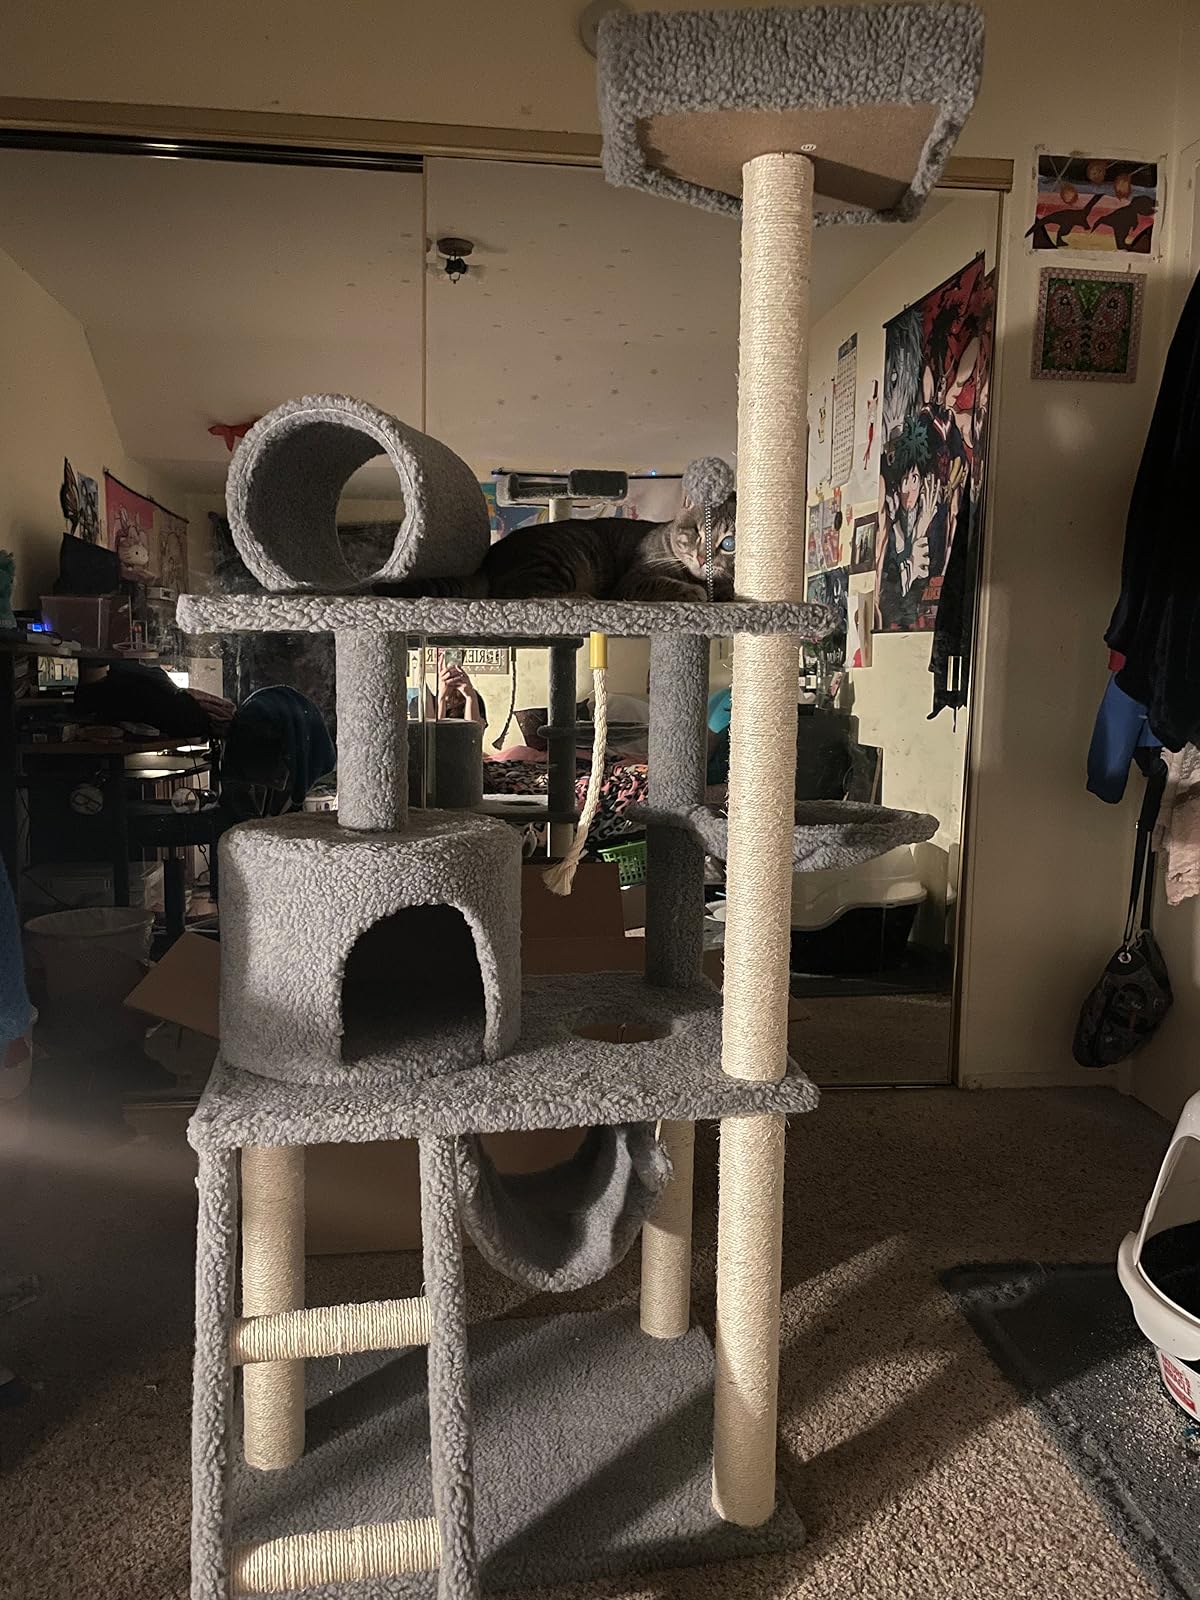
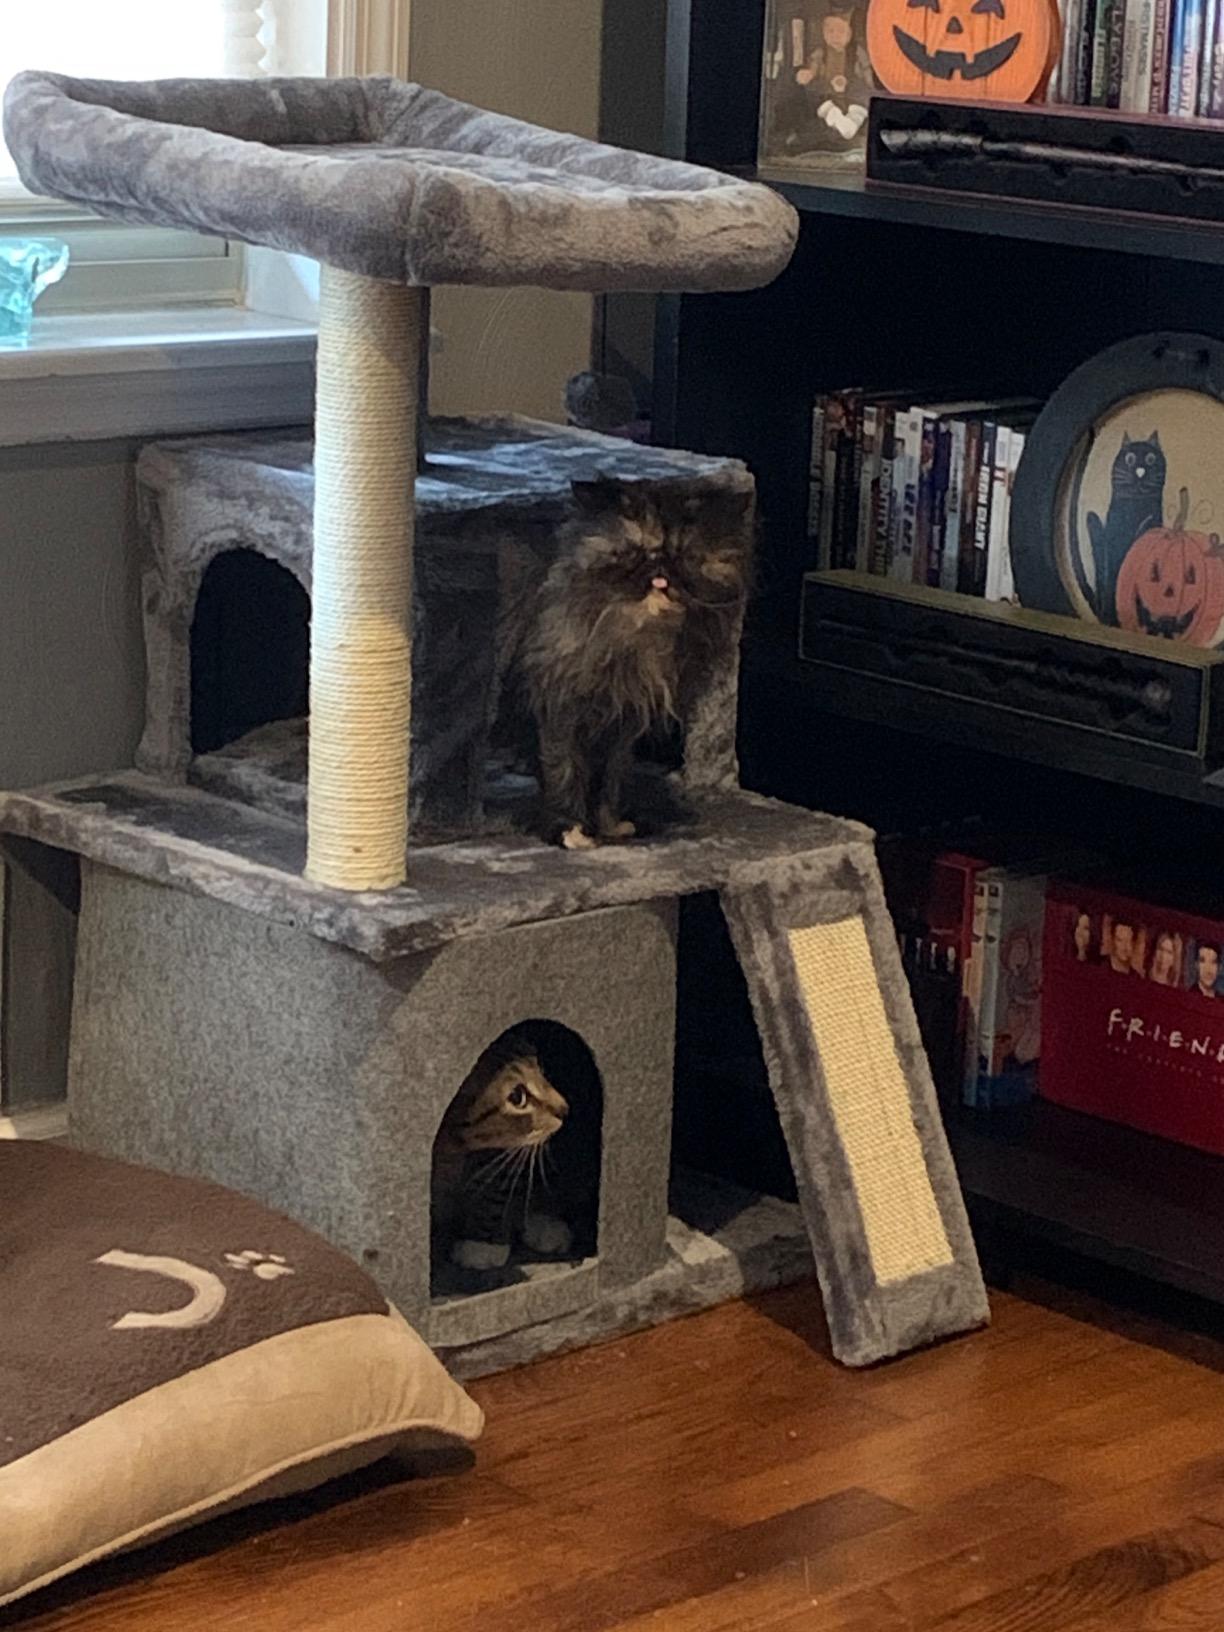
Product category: items_cat tree
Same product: no